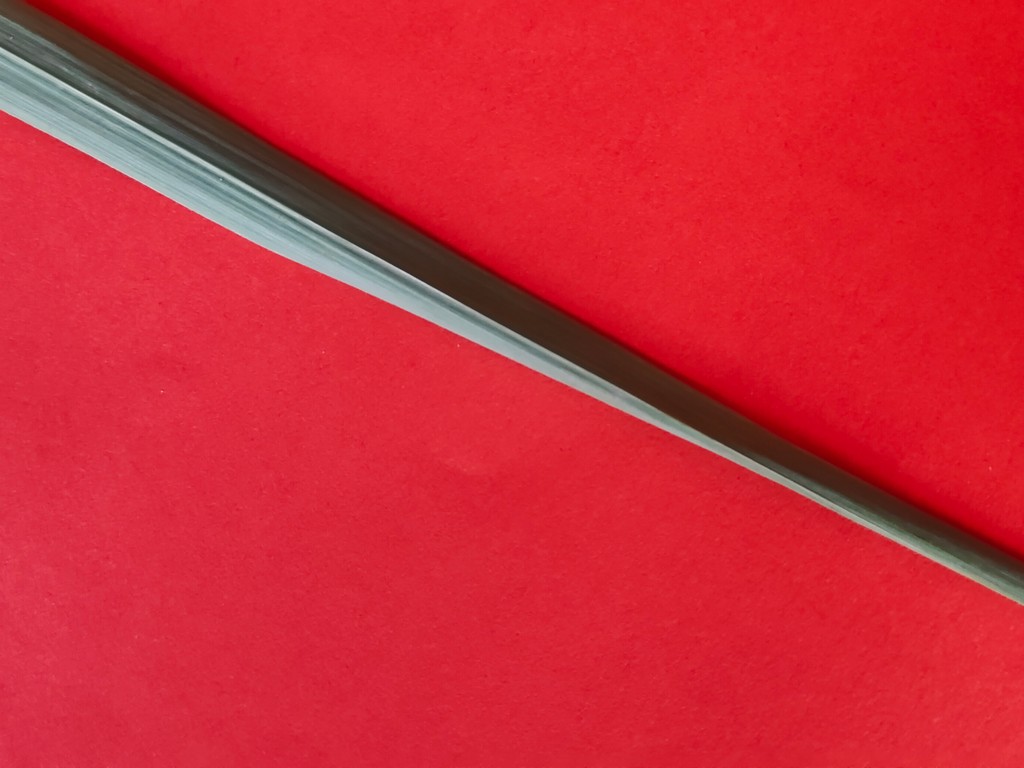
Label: Healthy